Peloneustes

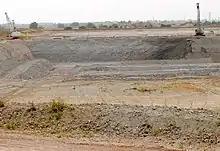
A clay pit in the Peterborough Member

"Peloneustes" is known from the Peterborough Member (formerly known as the Lower Oxford Clay) of the Oxford Clay Formation. While "Peloneustes" has been listed as coming from the Oxfordian stage (spanning from about 164 to 157 million years ago) of the Upper Jurassic, the Peterborough Member actually dates to the Callovian stage (spanning from about 166 to 164 million years ago) of the Middle Jurassic. The Peterborough Member spans from the late lower Callovian to the early upper Callovian, occupying the entirety of the Middle Callovian. It overlays the Kellaways Formation and is overlain by the Stewartby Member of the Oxford Clay Formation. The Peterborough Member is primarily composed of grey bituminous (asphalt-containing) shale and clay rich in organic matter. These rocks are sometimes fissile (splittable into thin, flat slabs). The member is about thick, stretching from Dorset to the Humber.